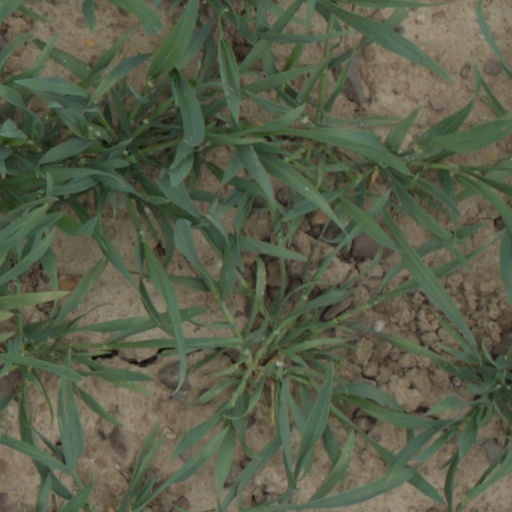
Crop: wheat